Steve Gibbons (musician)

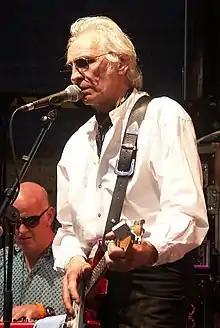
Gibbons at the "Bardentreffen" Festival in 2009 at Nuremberg, Germany

Steve Gibbons (born 13 July 1941) is an English singer-songwriter, guitarist and bandleader. His music career spans more than 50 years.